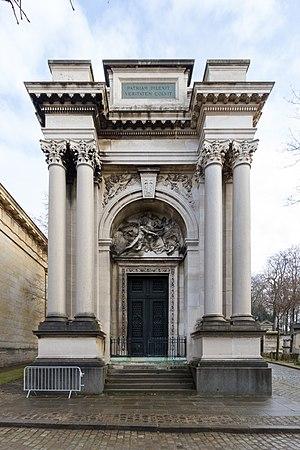
Sépulture de la famille Thiers dont Adolphe Thiers (1797-1877). Monument funéraire de l'architecte Aldrophe, orné d'un relief en marbre représentant le Patriotisme de Chapu et, à l'intérieur, d'une statue représentant l'Immortalité de Mercié. Concession de 152m². Initialement Adolphe Thiers a été enterré dans la chapelle Dosne-Thiers, avenue des Acacias, près de la tombe d'Étienne-Renaud-Augustin Serres.
Adolphe Thiers, né le 26 germinal an V à Marseille et mort le 3 septembre 1877 à Saint-Germain-en-Laye, est un avocat, journaliste, historien et homme d'État français. Il est président de la République du 31 août 1871 au 24 mai 1873.
La tombe d'Adolphe Thiers est située au cimetière du Père-Lachaise à Paris. Initialement inhumé dans la chapelle Dosne-Thiers située dans la 30ᵉ division du cimetière, sa dépouille a rejoint sa tombe actuelle à l'occasion du dixième anniversaire de sa mort. L'immense tombeau a été érigé par sa veuve et sa belle-sœur près de la chapelle du cimetière. L'architecte de la famille, Alfred-Philibert Aldrophe, est chargé de dresser les plans ; Henri Chapu et Antonin Mercié sont chargés des sculptures et Ferdinand Barbedienne des parties en bronze.